Bolotnaya Square case

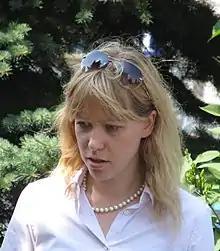
Maria Baronova near Moscow Court 2013-07-04.

Born in 1984. An activist of the "Party of December 5th". On June 21, 2012, she was accused of calling for mass riots (paragraph 3, article 212 of the Russian Criminal Code). The accusation was based on a videotape that showed Maria allegedly quarreling with a policeman. She was later placed under pledge not to leave the city. Baronova was amnestied in December 2013.